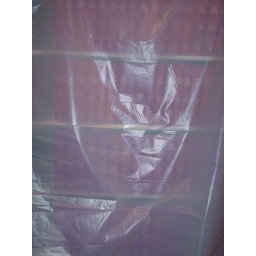
A journal run, bound in red, on the library shelves behind the plastic sheets.